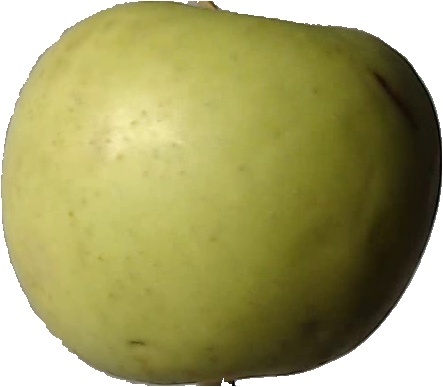
Label: apple_golden_3